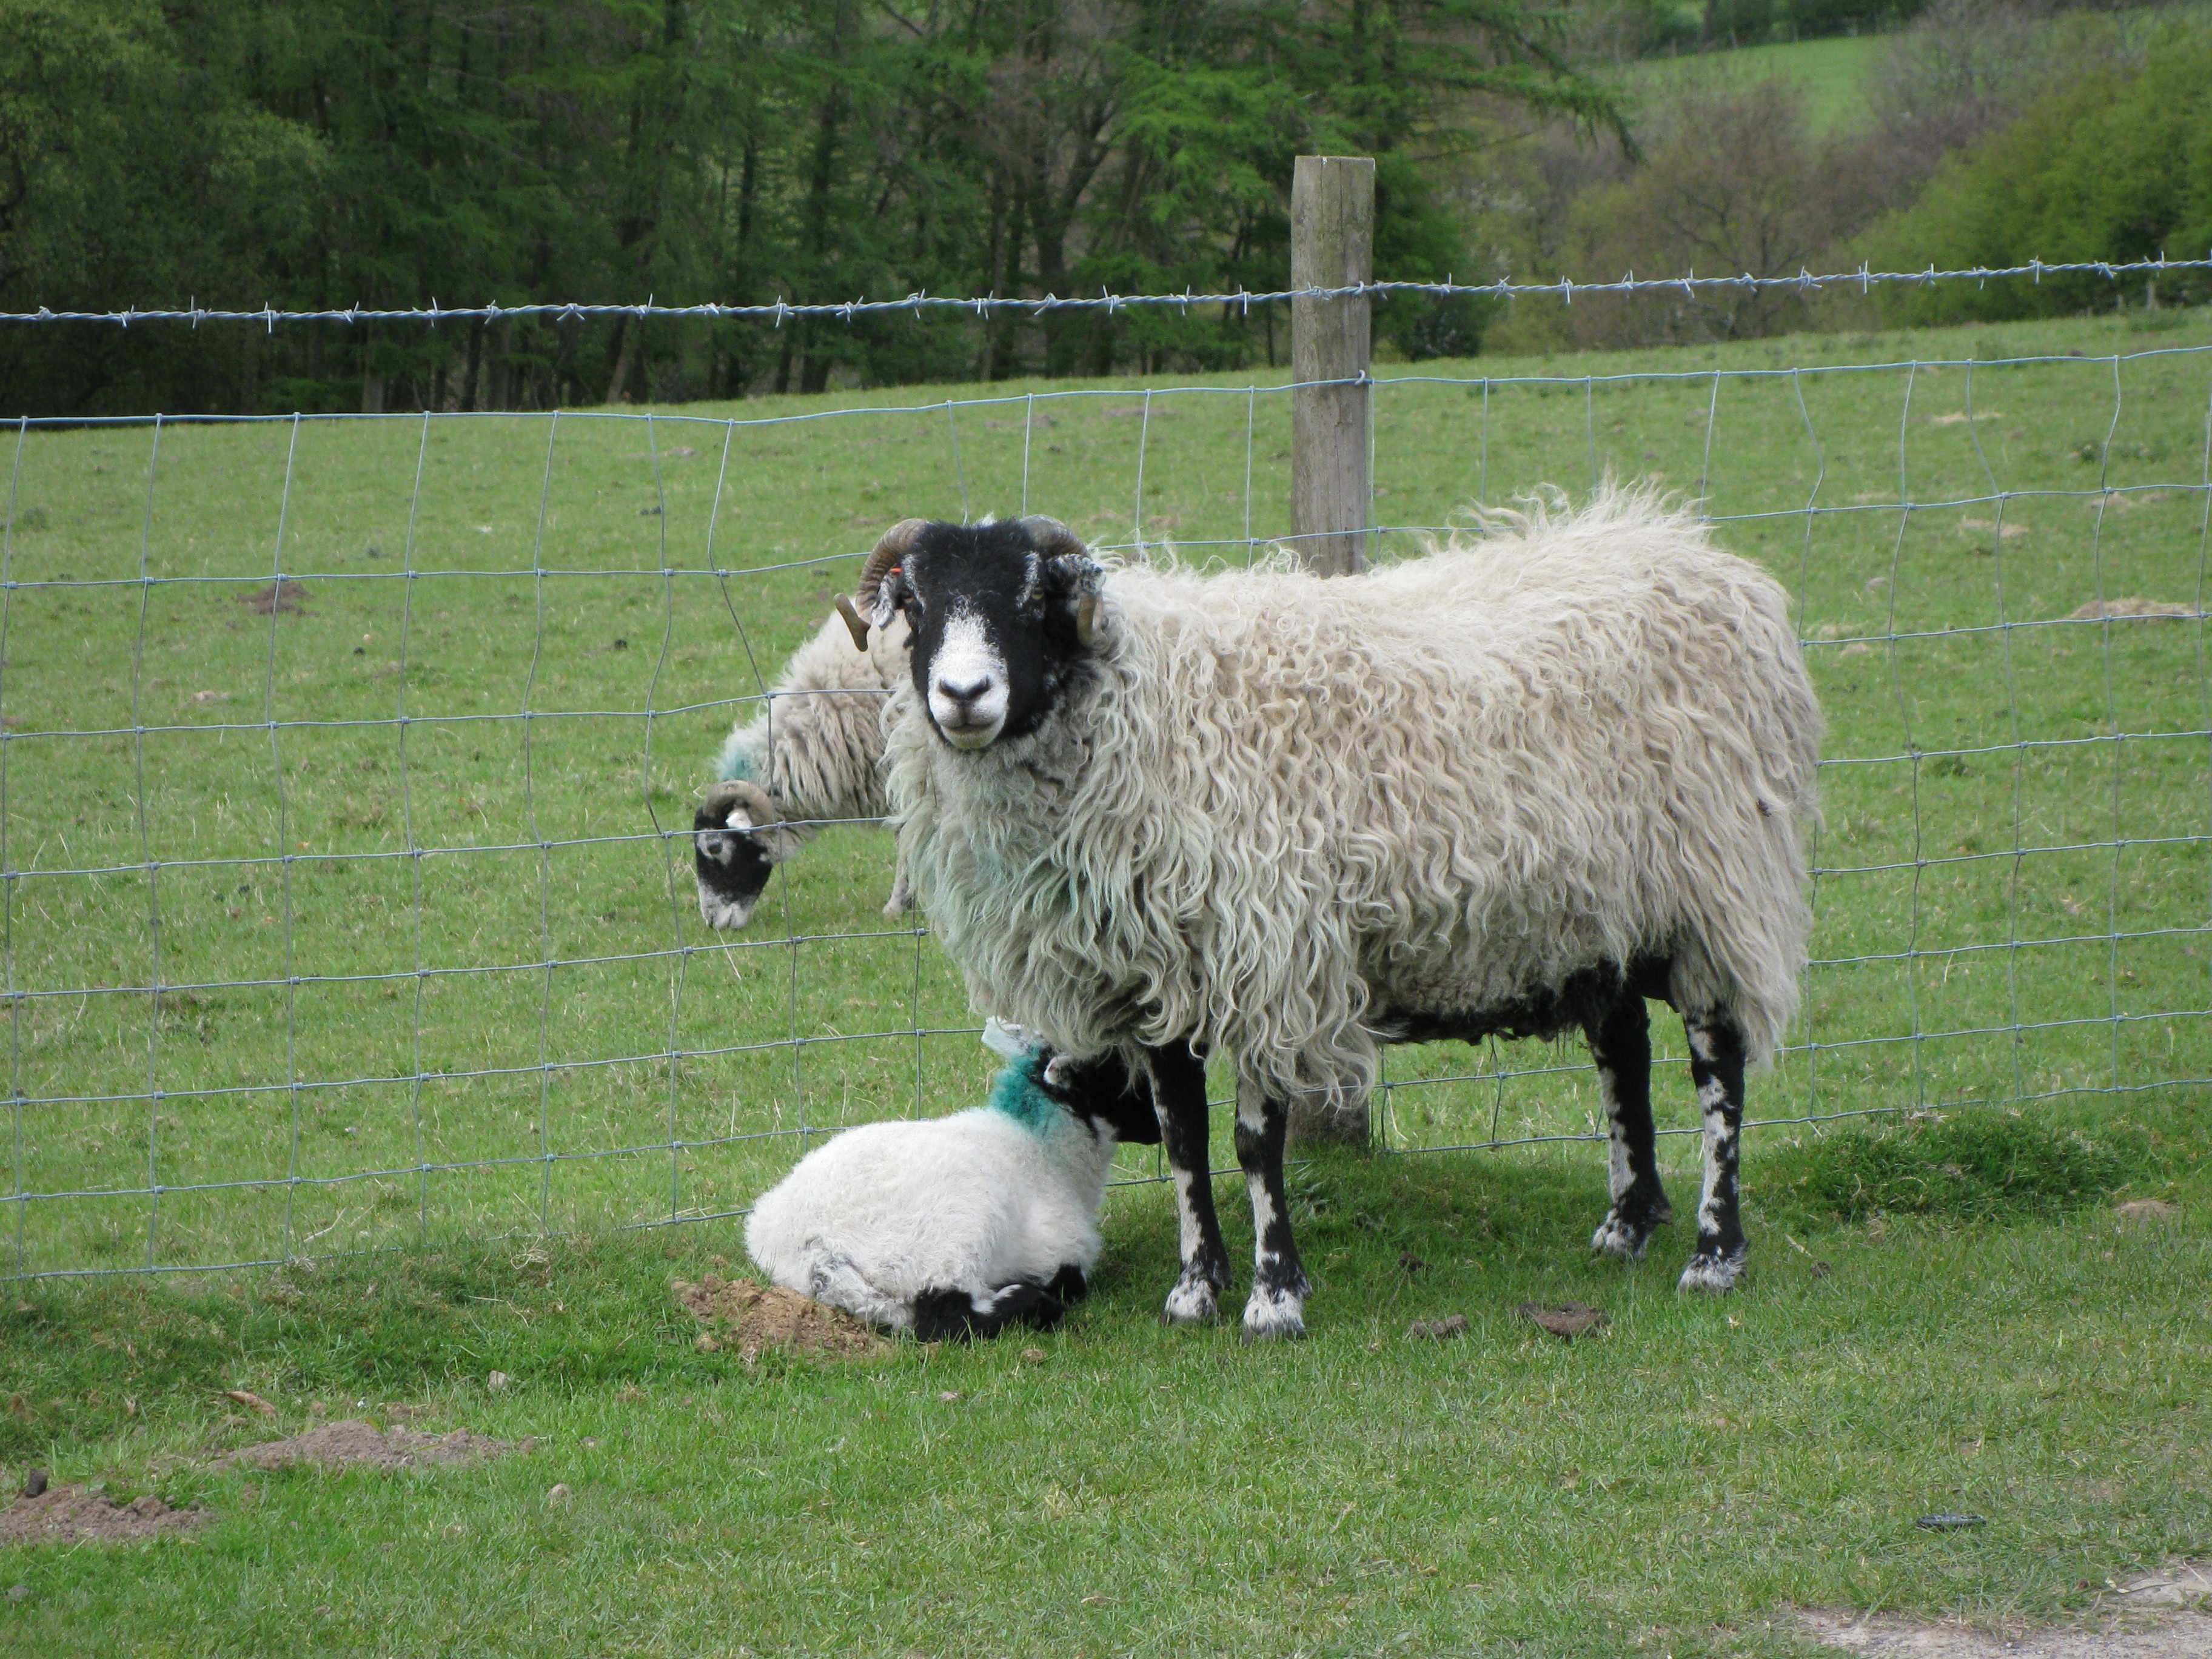
outdoor, farm, rural, pasture, grazing, livestock, ranch, sheep, mammal, agriculture, farmland, lamb, animals, vertebrate, sheeps, domestic, domestic animals, farm animals, herding, cow goat family